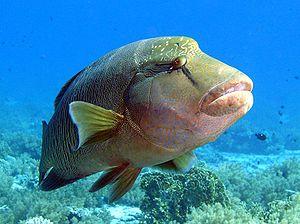
Lac Léman
Ce guide phylogénétique illustré de la faune et de la flore sous-marine permet, pour l'ensemble des groupes faunistiques et floristiques sous-marins, d'accéder directement aux images entreposées sur le site de Wikimedia Commons. L'accès peut se faire soit de manière simplifiée vers les principaux grands groupes, soit de façon plus ciblée via un arbre phylogénétique. Cet arbre est tiré de l'ouvrage de Lecointre : Classification phylogénétique du vivant. Pour un arbre phylogénétique plus détaillé, voir l'arbre phylogénétique de wikipédia.
Cette page a pour objet de présenter un arbre taxinomique sous forme classique des Actinopterygii, c’est-à-dire un arbre regroupant les taxa constituant ce groupe en fonction de leurs affinités morpho-physiologiques et de leurs liens de parenté supposés. Cet arbre présente aussi bien les organismes encore existants aujourd'hui que les groupes éteints.